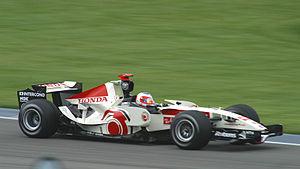
La Honda RA106 est la monoplace de Formule 1 de l'écurie Honda Racing F1 Team engagée au cours de la saison 2006 de Formule 1. Elle est pilotée par l'Anglais Jenson Button et le Brésilien Rubens Barrichello. Les pilotes d'essais sont les Anglais Anthony Davidson et James Rossiter et l'Américain Marco Andretti.